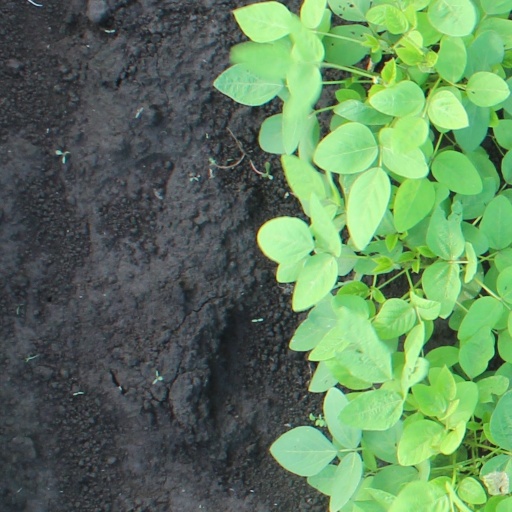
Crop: soybean